Rochester United F.C.

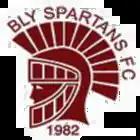
The club's badge when they were named Bly Spartans

Rochester United Football Club is a football club based in Strood, Kent, England. They are currently members of the and play at the Rochester United Sports Ground.